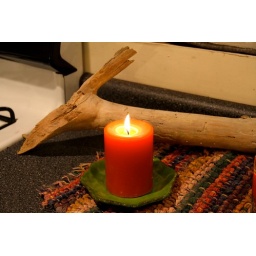
Driftwood from outside and small green plate left in kitchen dressed up my scented candle!